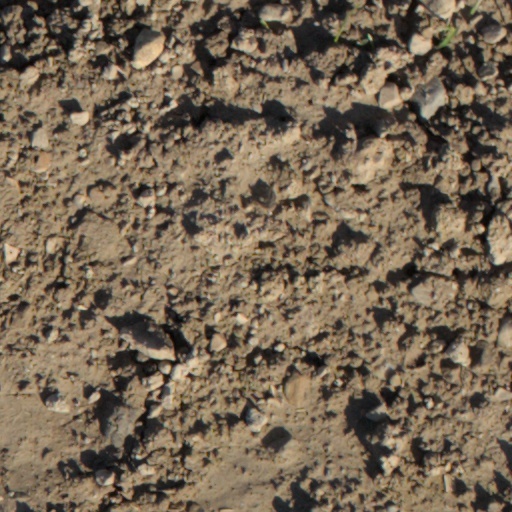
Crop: wheat